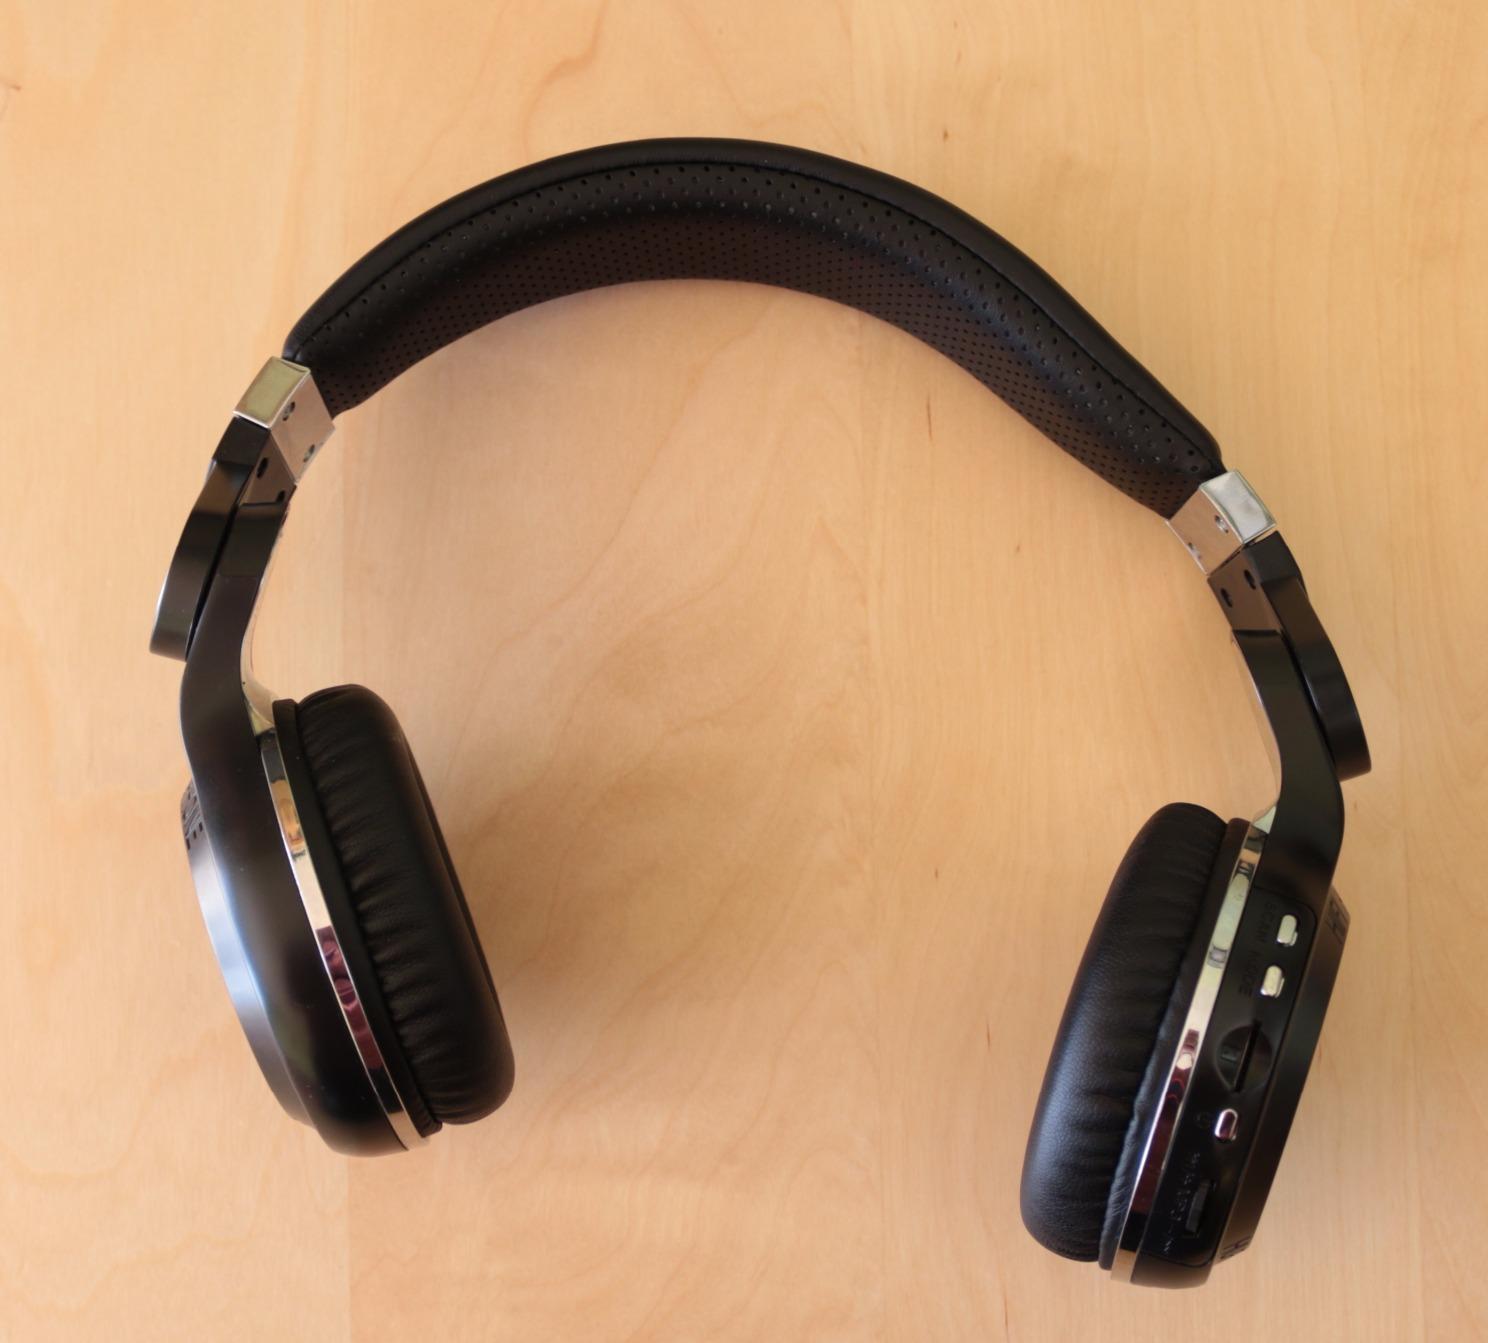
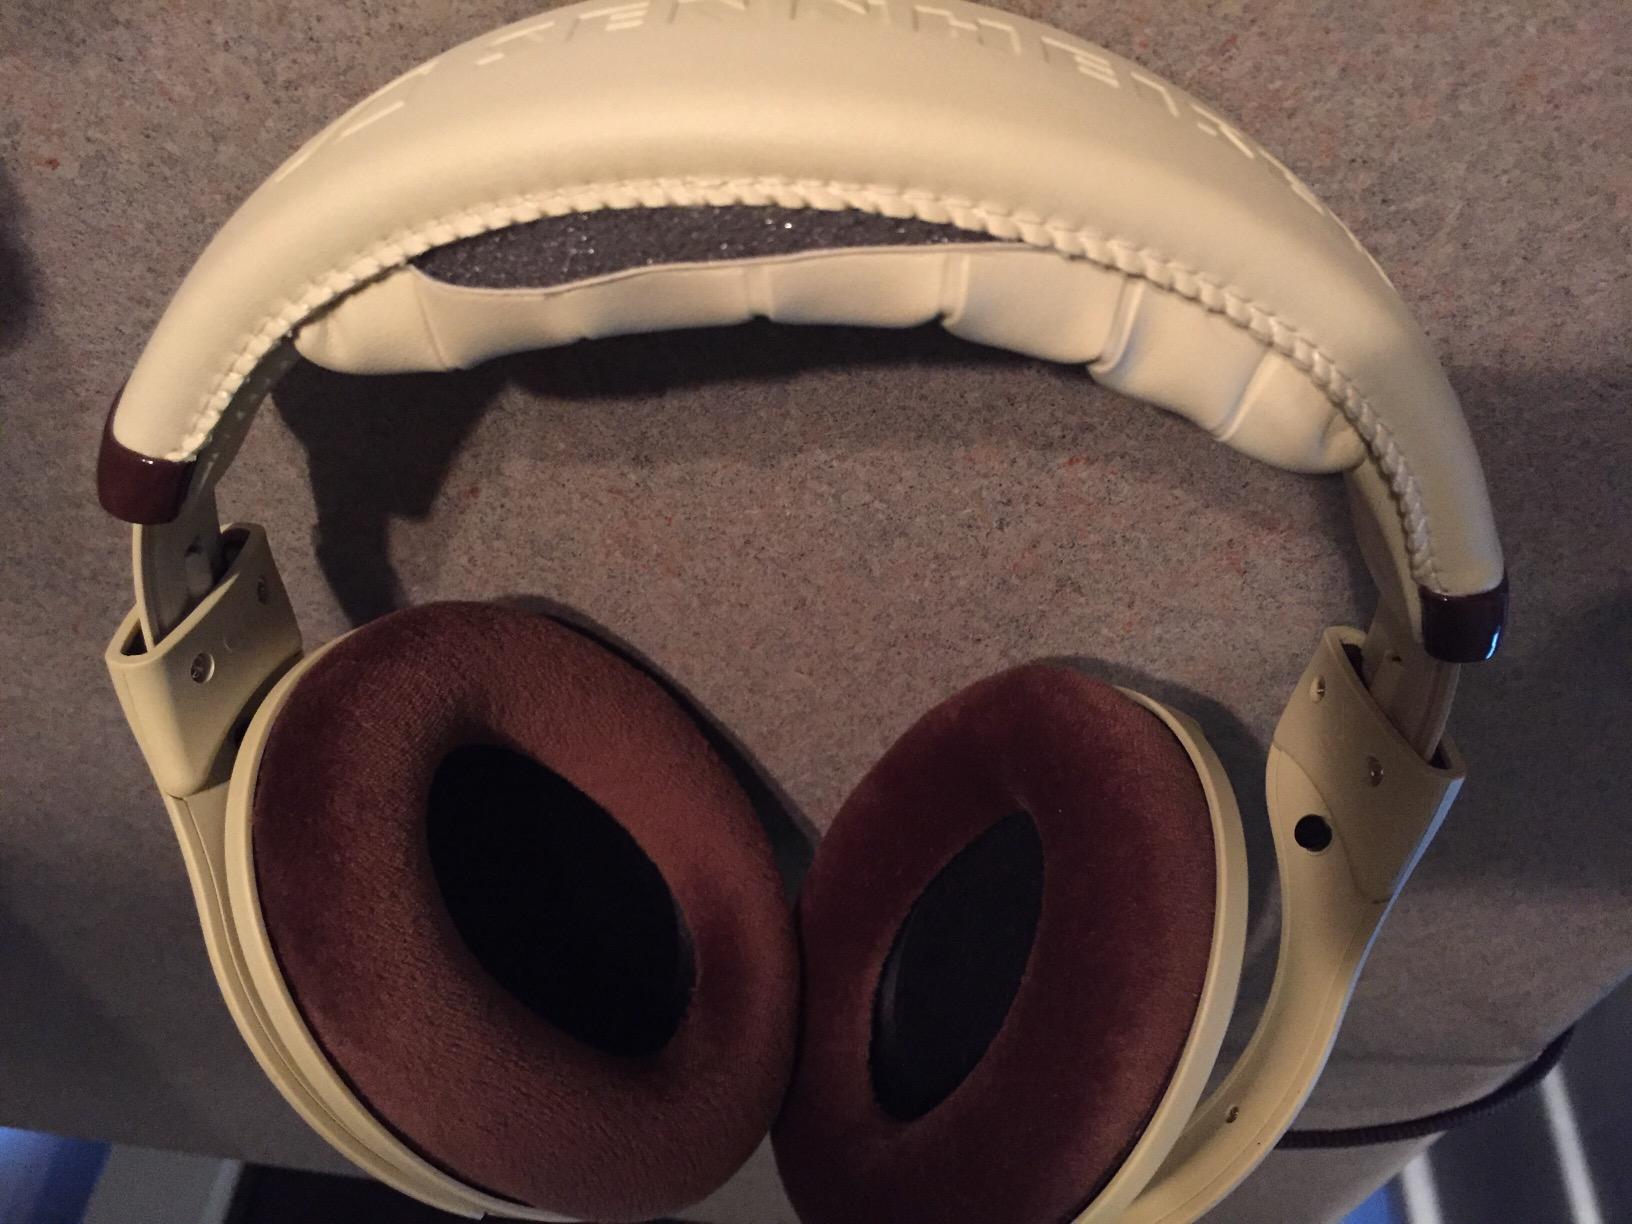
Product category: headphones
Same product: no